Roadie Tuner

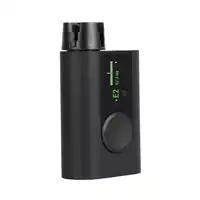
Roadie 3 automatic instrument tuner

Roadie 3 is the latest product release in the family of Roadie automatic guitar tuners. Like Roadie 2, Roadie 3 is compatible with and tunes most stringed instruments with geared pegs (excluding bass guitar). However the new and improved version sports an updated ergonomic design and a full colour high resolution LED screen. Another noteworthy update for Roadie 3 is the quicker peg rotation, greater noise immunity and improved accuracy when tuning. It’s also got 150+ built-in alternate tunings compared to its predecessor which came with 40. A built- in vibrating metronome was also included to help players keep a tight rhythm. Additionally, Roadie 3 makes string changes less tedious allowing users to wind their strings to tension and then tune up, all in one smooth step.